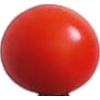
Label: Tomato Cherry Red 1